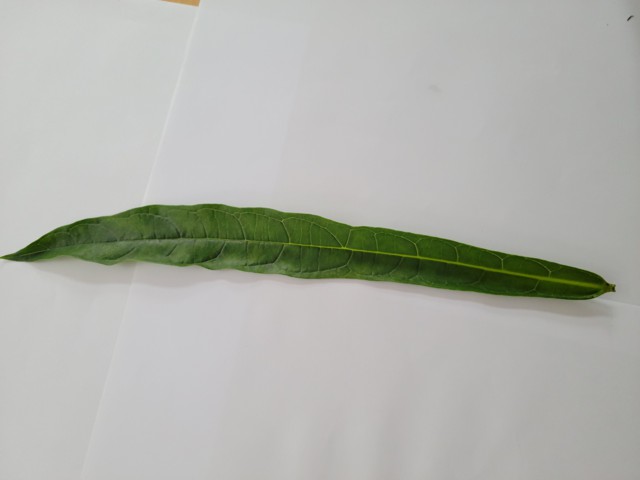
Plant: bamonhati